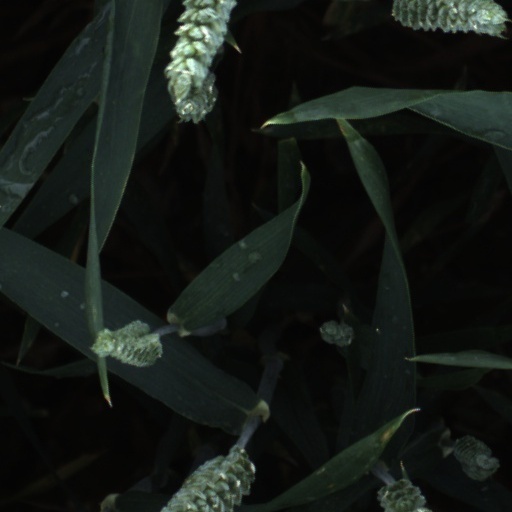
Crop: wheat